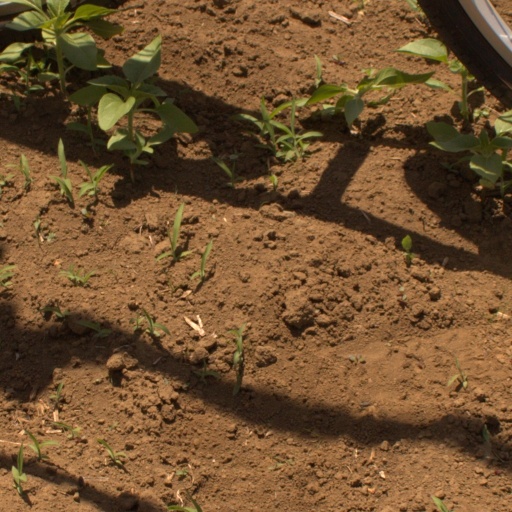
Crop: Jerusalem artichoke